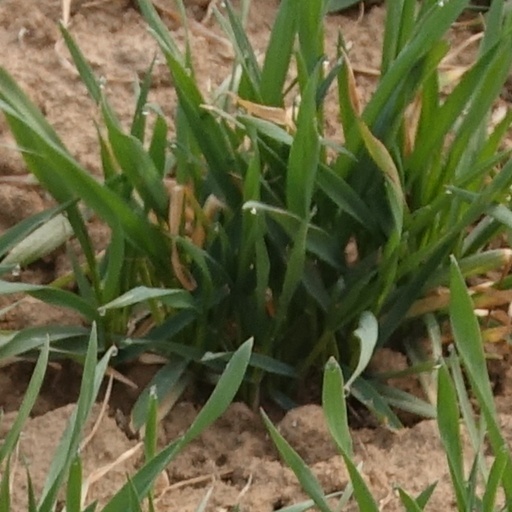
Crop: wheat